Venus in fiction

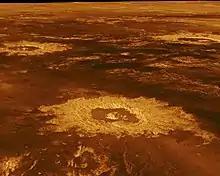
The barren, cratered surface of Venus. (Magellan radar imagery)

In scientific circles, life on Venus was increasingly viewed as unlikely from the 1930s on, as more advanced methods for observing Venus suggested that its atmosphere lacked oxygen. In the Space Age, space probes starting with the 1962 "Mariner 2" found that Venus's surface temperature was in the range of , and atmospheric pressure at ground-level was many times that of Earth's. This rendered obsolete fiction that had depicted a planet with exotic but habitable settings, and writers' interest in the planet diminished when its inhospitability became better understood.Some works go so far as to portray Venus as a mostly ignored part of an otherwise thoroughly explored Solar System; examples include Clarke's "Rendezvous with Rama" (1973) and the novel series "The Expanse" (2011–2021) by James S. A. Corey (joint pseudonym of Daniel Abraham and Ty Franck).